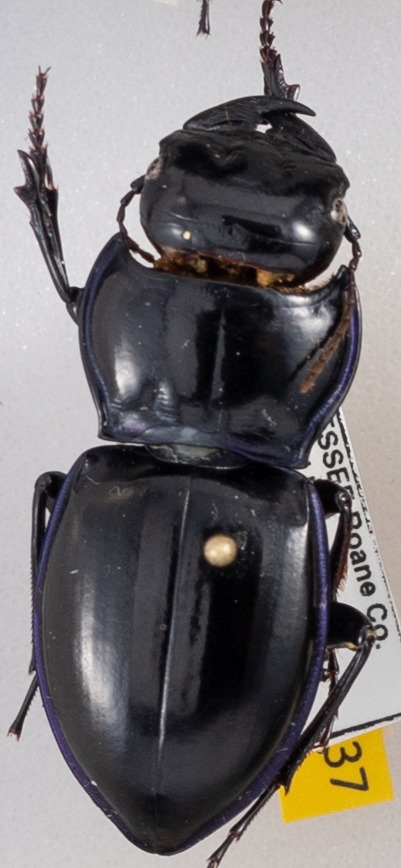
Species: Pasimachus punctulatus
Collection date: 2019-05-15
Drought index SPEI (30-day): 0.9
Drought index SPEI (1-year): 2.09
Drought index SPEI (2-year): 2.09